Bob Clampett

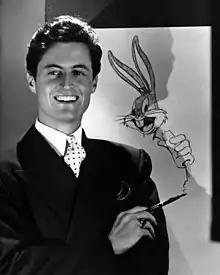
Clampett drawing Bugs Bunny in the early 1940s

Robert Emerson Clampett Sr. (May 8, 1913 – May 2, 1984) was an American animator, director, producer and puppeteer best known for his work on the "Looney Tunes" animated series from Warner Bros. as well as the television shows "Time for Beany" and "Beany and Cecil". He was born and raised not far from Hollywood and, early in life, showed an interest in animation and puppetry. After dropping out of high school in 1931, he joined the team at Harman-Ising Productions and began working on the studio's newest short subjects, "Looney Tunes" and "Merrie Melodies".